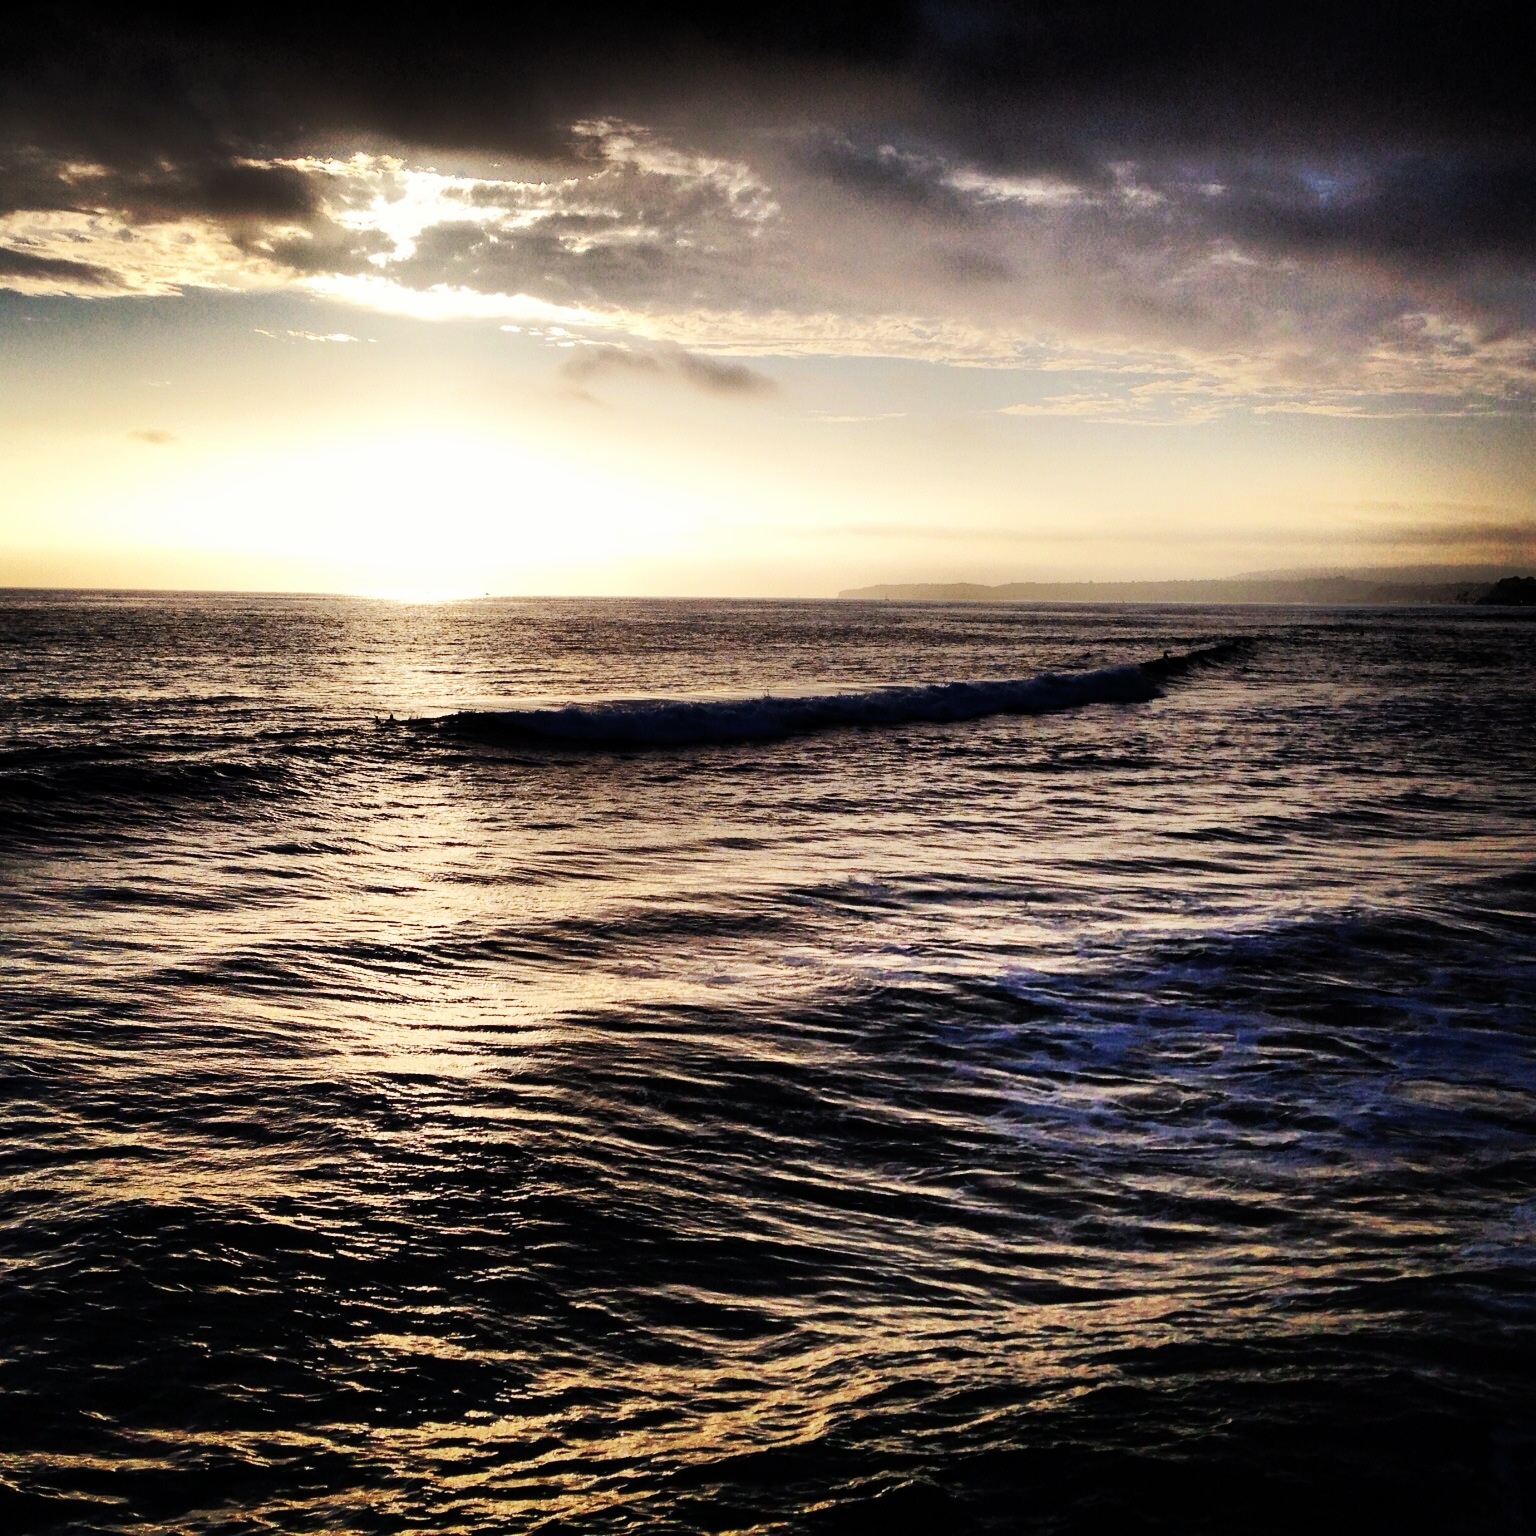
beach, sea, coast, sand, ocean, horizon, light, cloud, sky, sun, sunrise, sunset, sunlight, morning, shore, wave, dawn, atmosphere, dusk, evening, reflection, body of water, wind wave